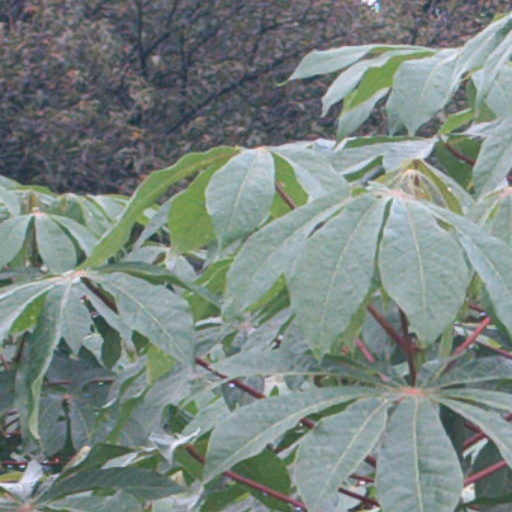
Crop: cassava